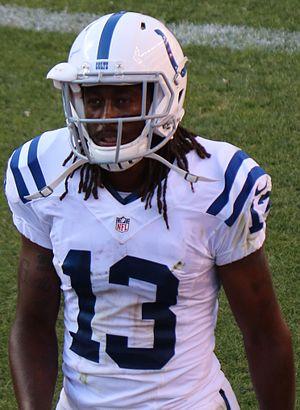
Eugene Marquis Hilton, dit T. Y. Hilton, né le 14 novembre 1989 à Miami, est un joueur américain de football américain.